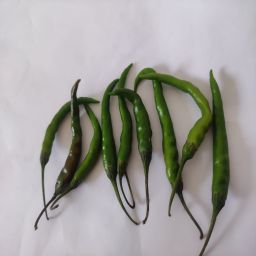
Crop: Chile Pepper
Quality: Unripe